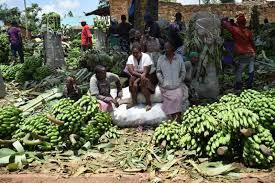
Hawa ni wafanya kazi wanatoa ndizi zenye zimekatwa na kuwekwa jini.Wanaweka kwa kinua zao na zingine zimepaki jini.Kuna watu wenye wanaleta kwa shamba nakuweka hapa kando.